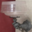
Label: lamp